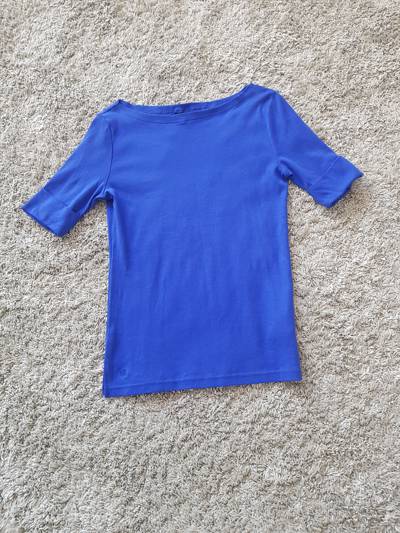
Waste category: clothes